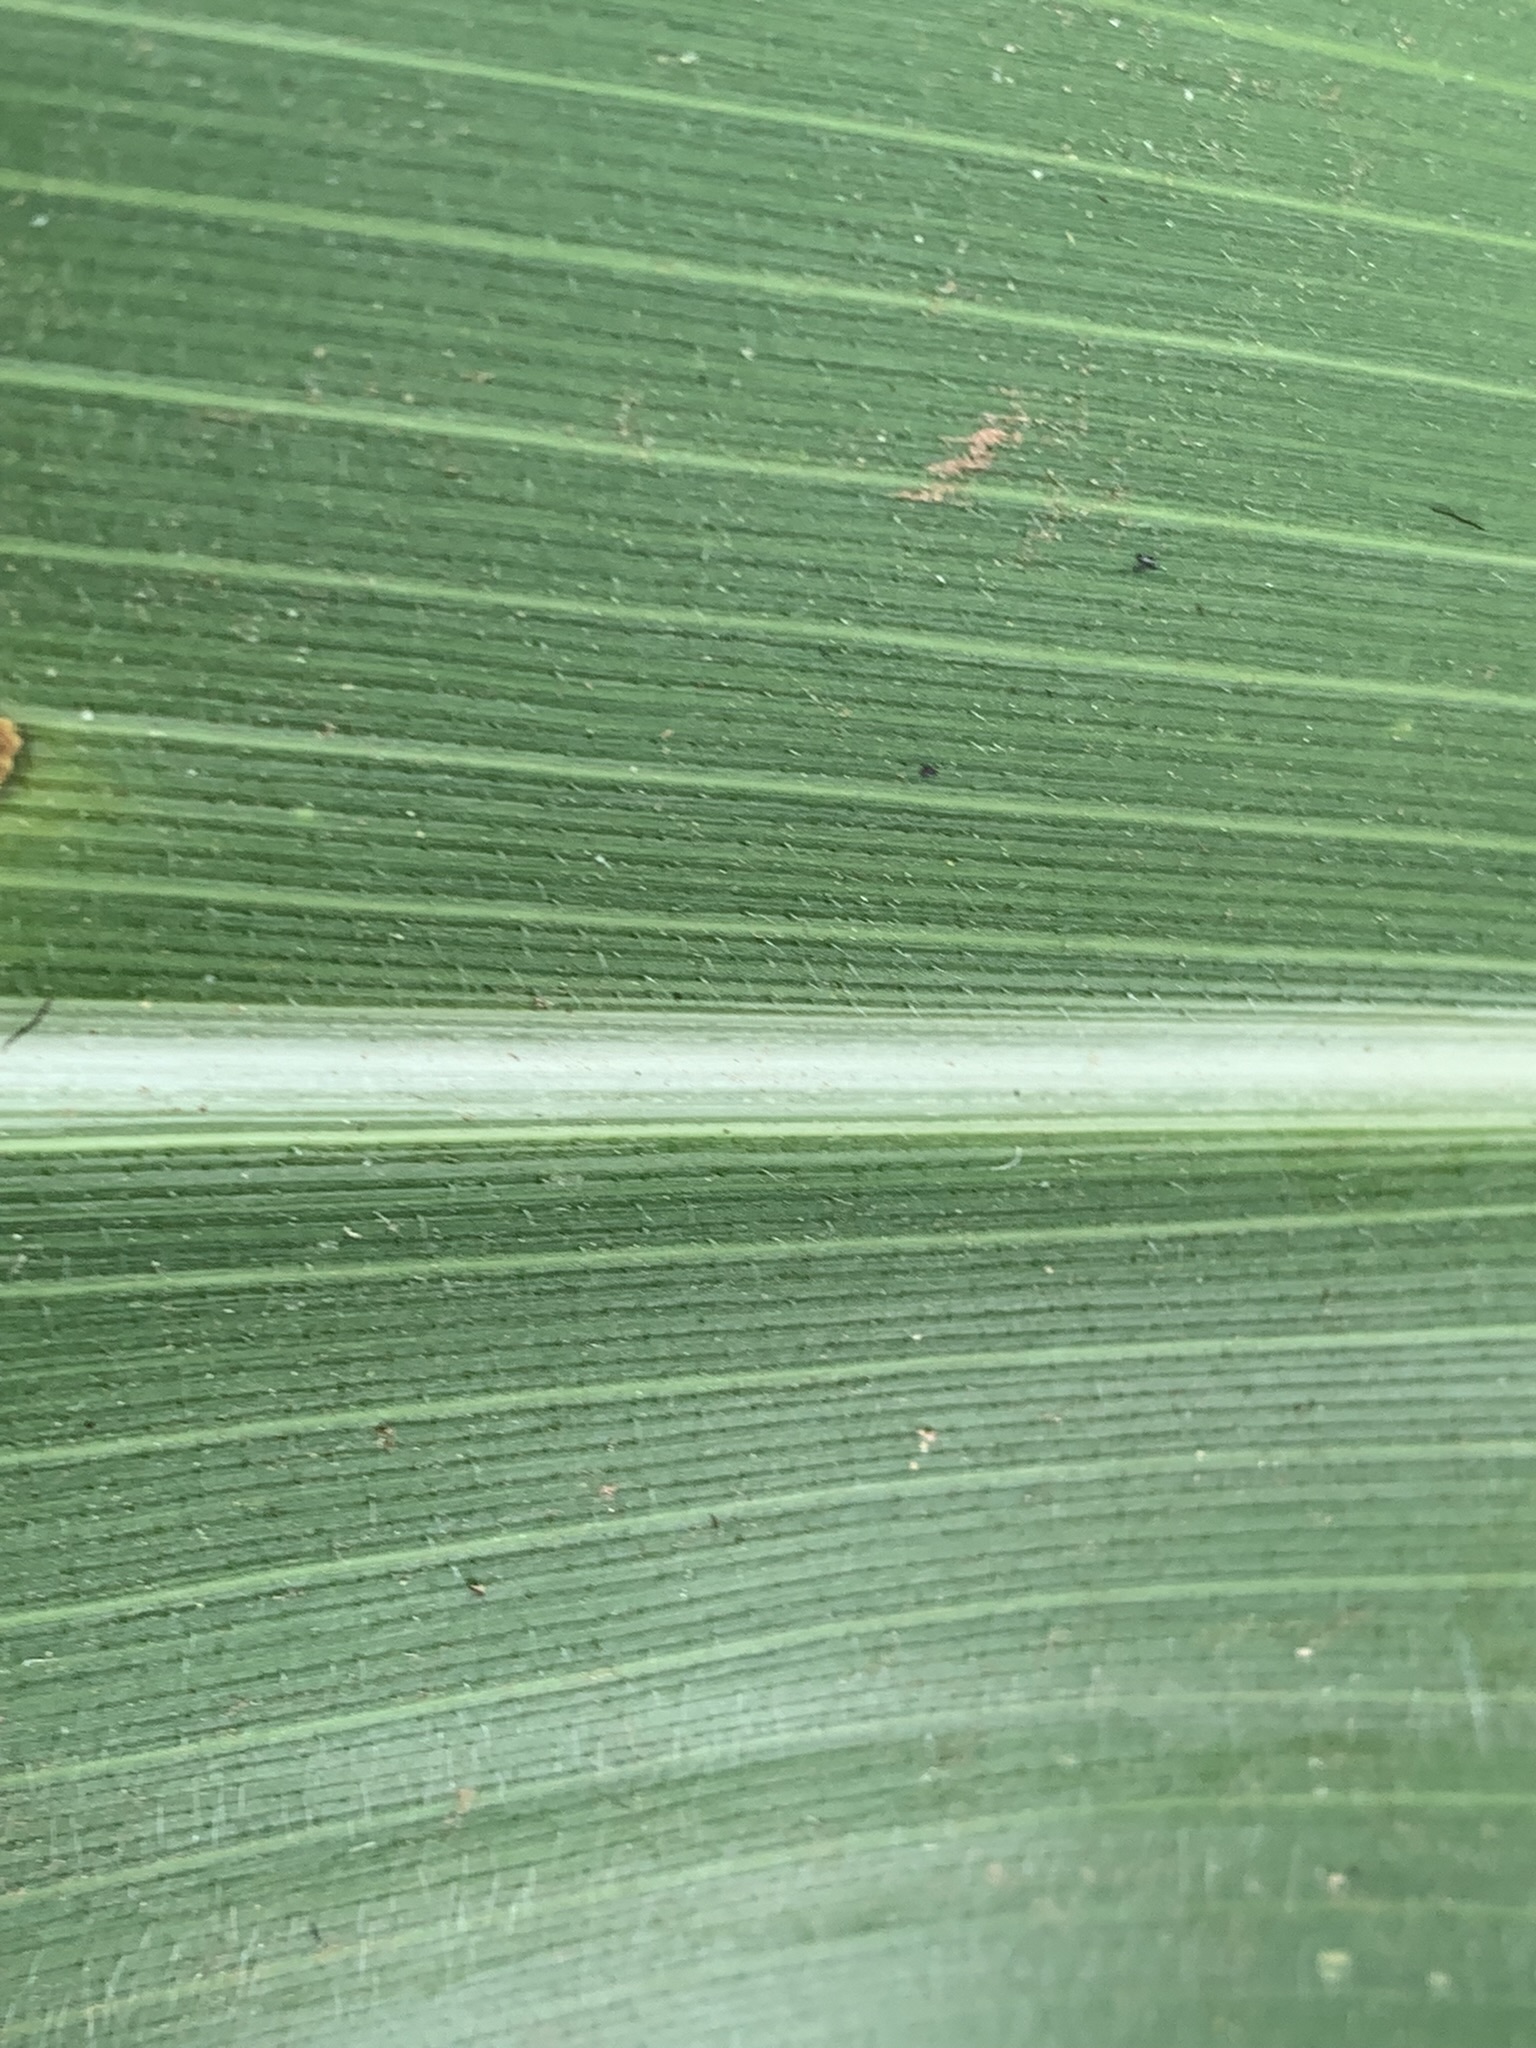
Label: Healthy